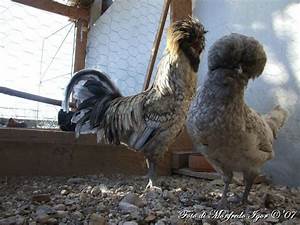
Label: gallina